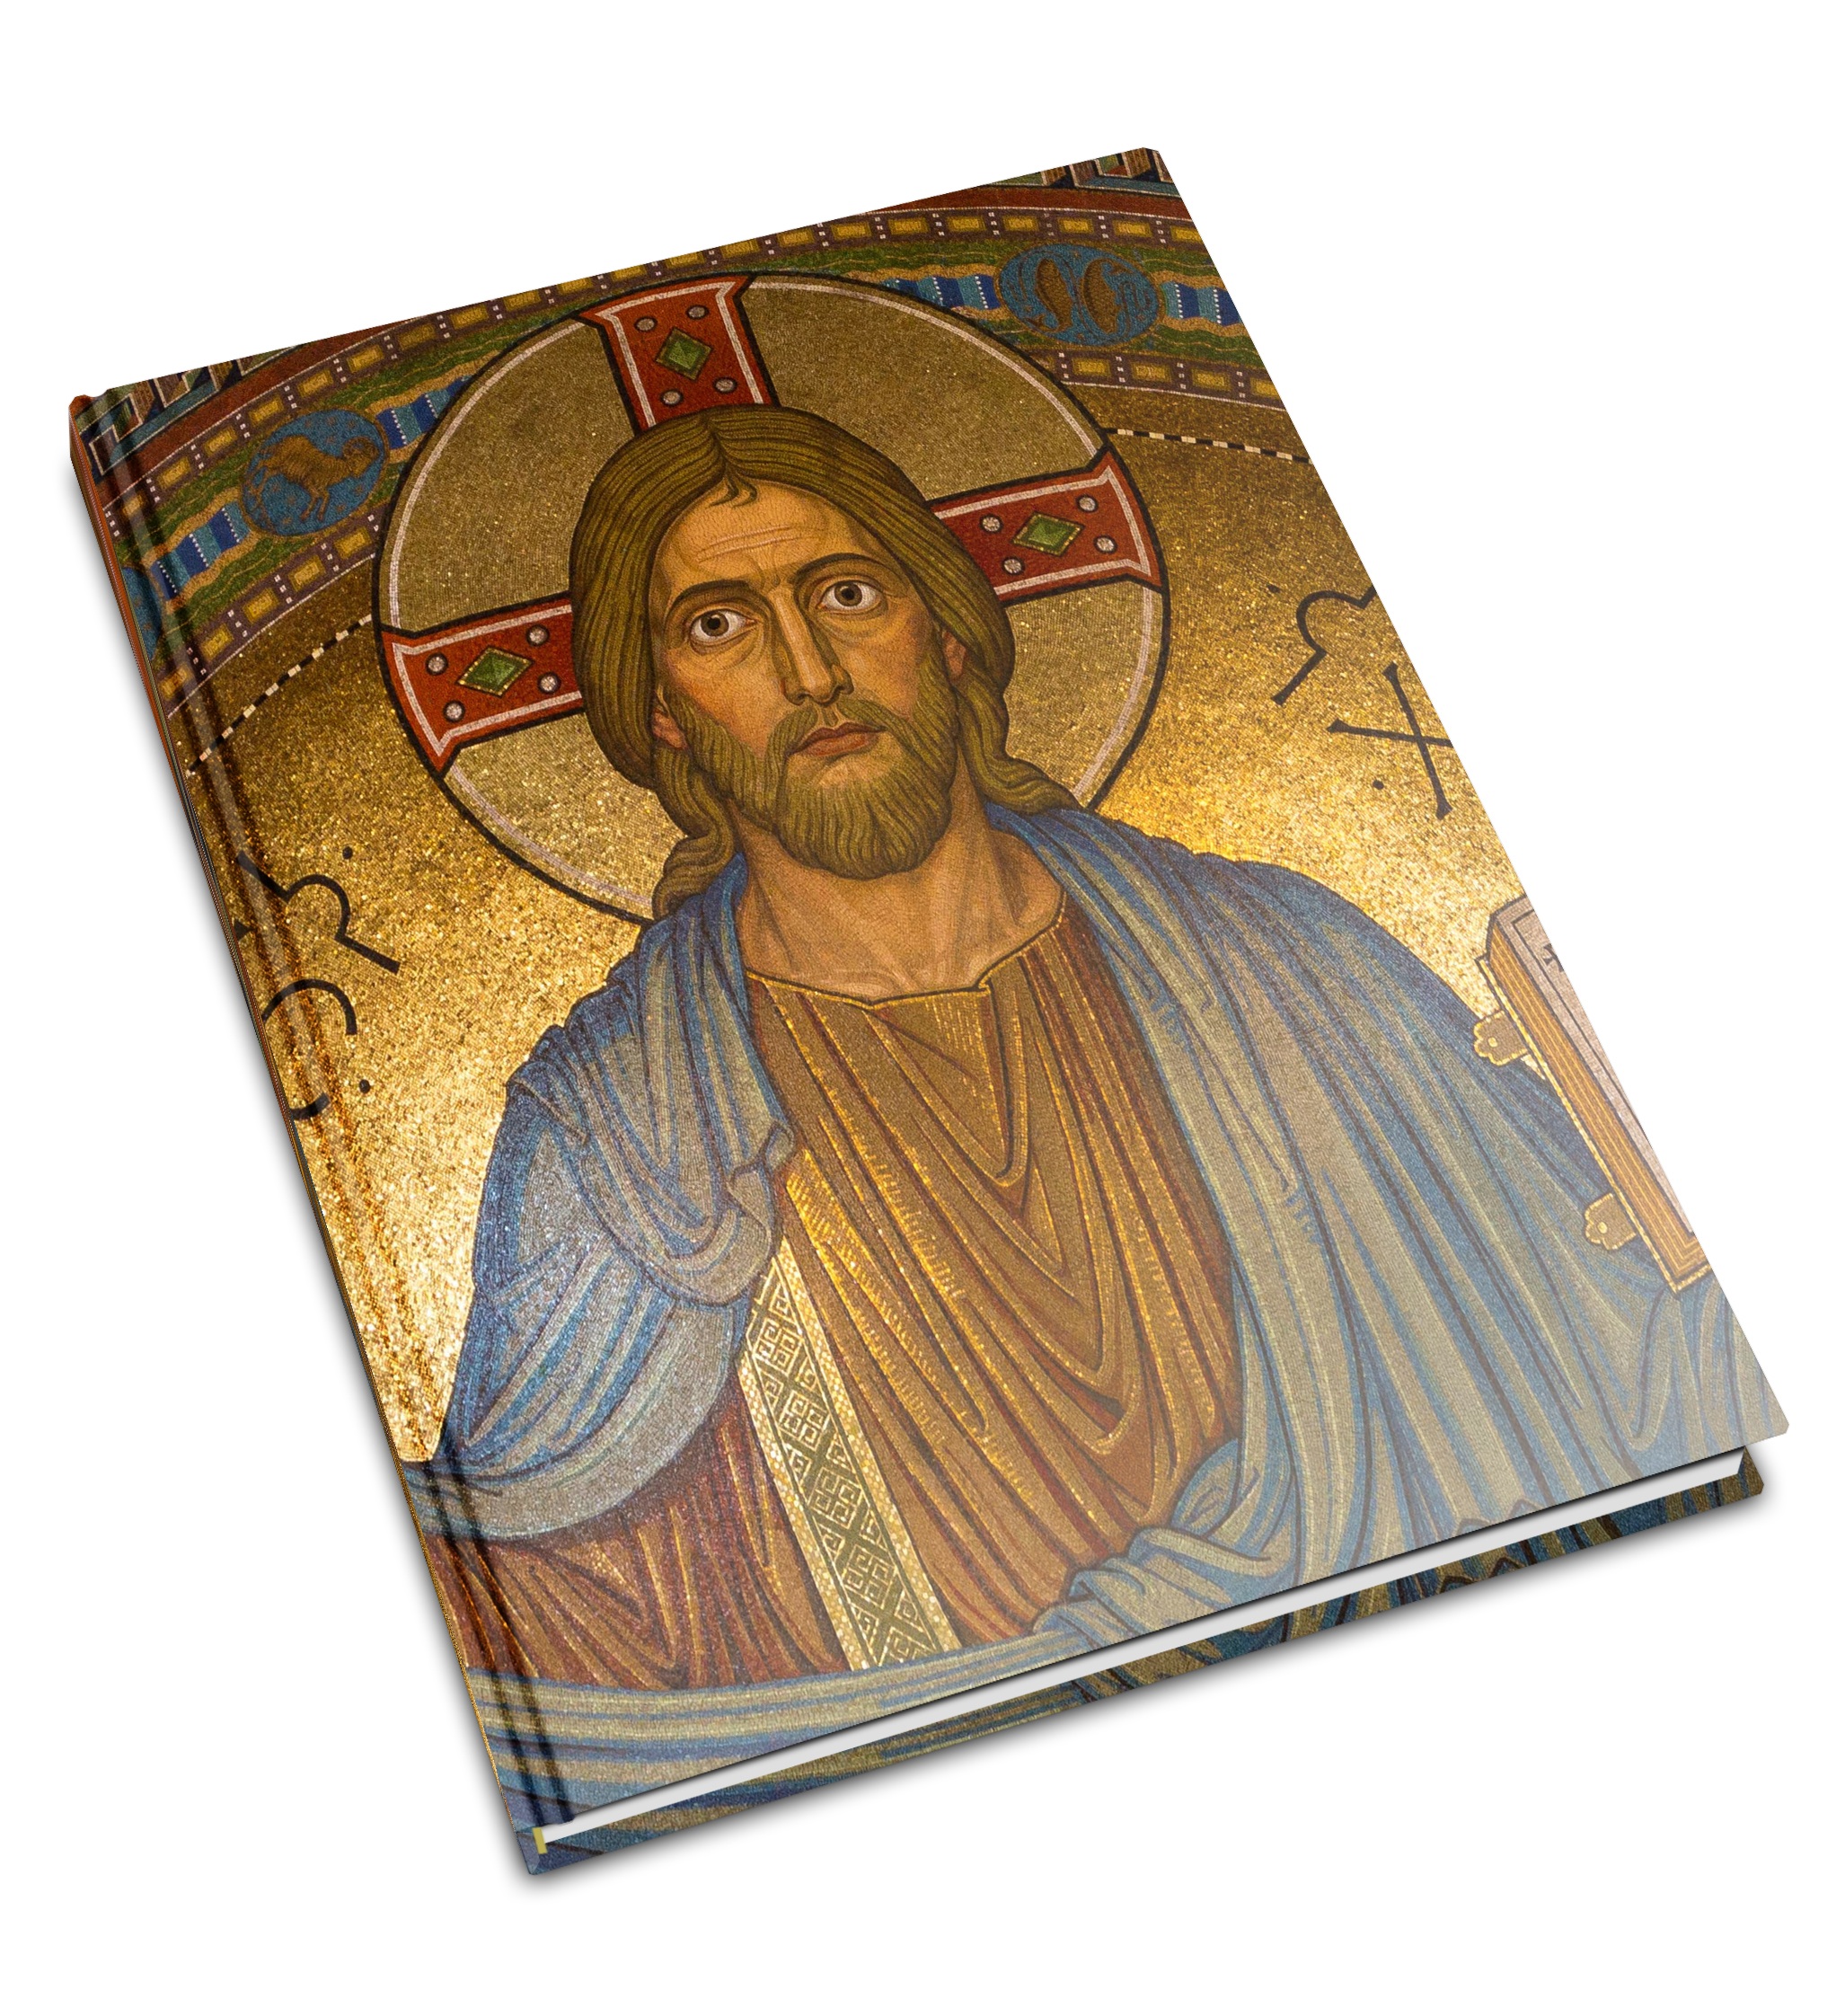
book, religion, christian, material, bible, religious, drawing, christianity, god, spirituality